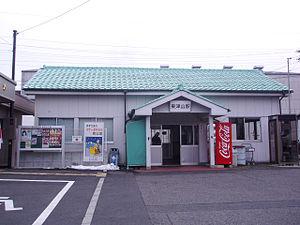
La gare de Higashi-Tsuyama est une gare ferroviaire localisée dans la ville de Tsuyama, dans la préfecture d'Okayama au Japon. La gare est exploitée par la compagnie JR West, sur la ligne Kishin et ligne Inbi.